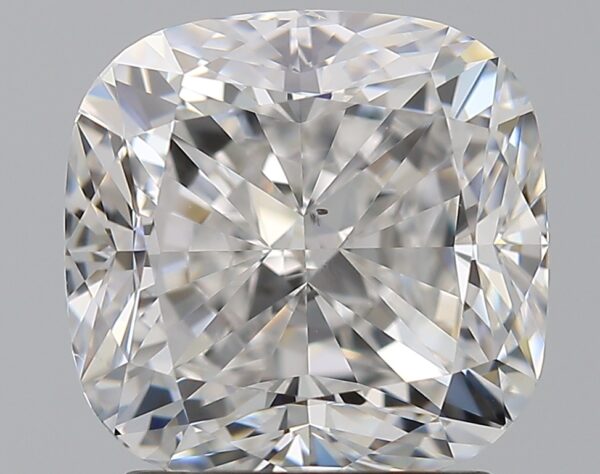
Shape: cushion
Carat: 2.6
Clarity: VS2
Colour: E
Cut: VG
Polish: EX
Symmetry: EX
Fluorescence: N
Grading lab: GIA
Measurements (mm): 7.63 x 7.47 x 5.32